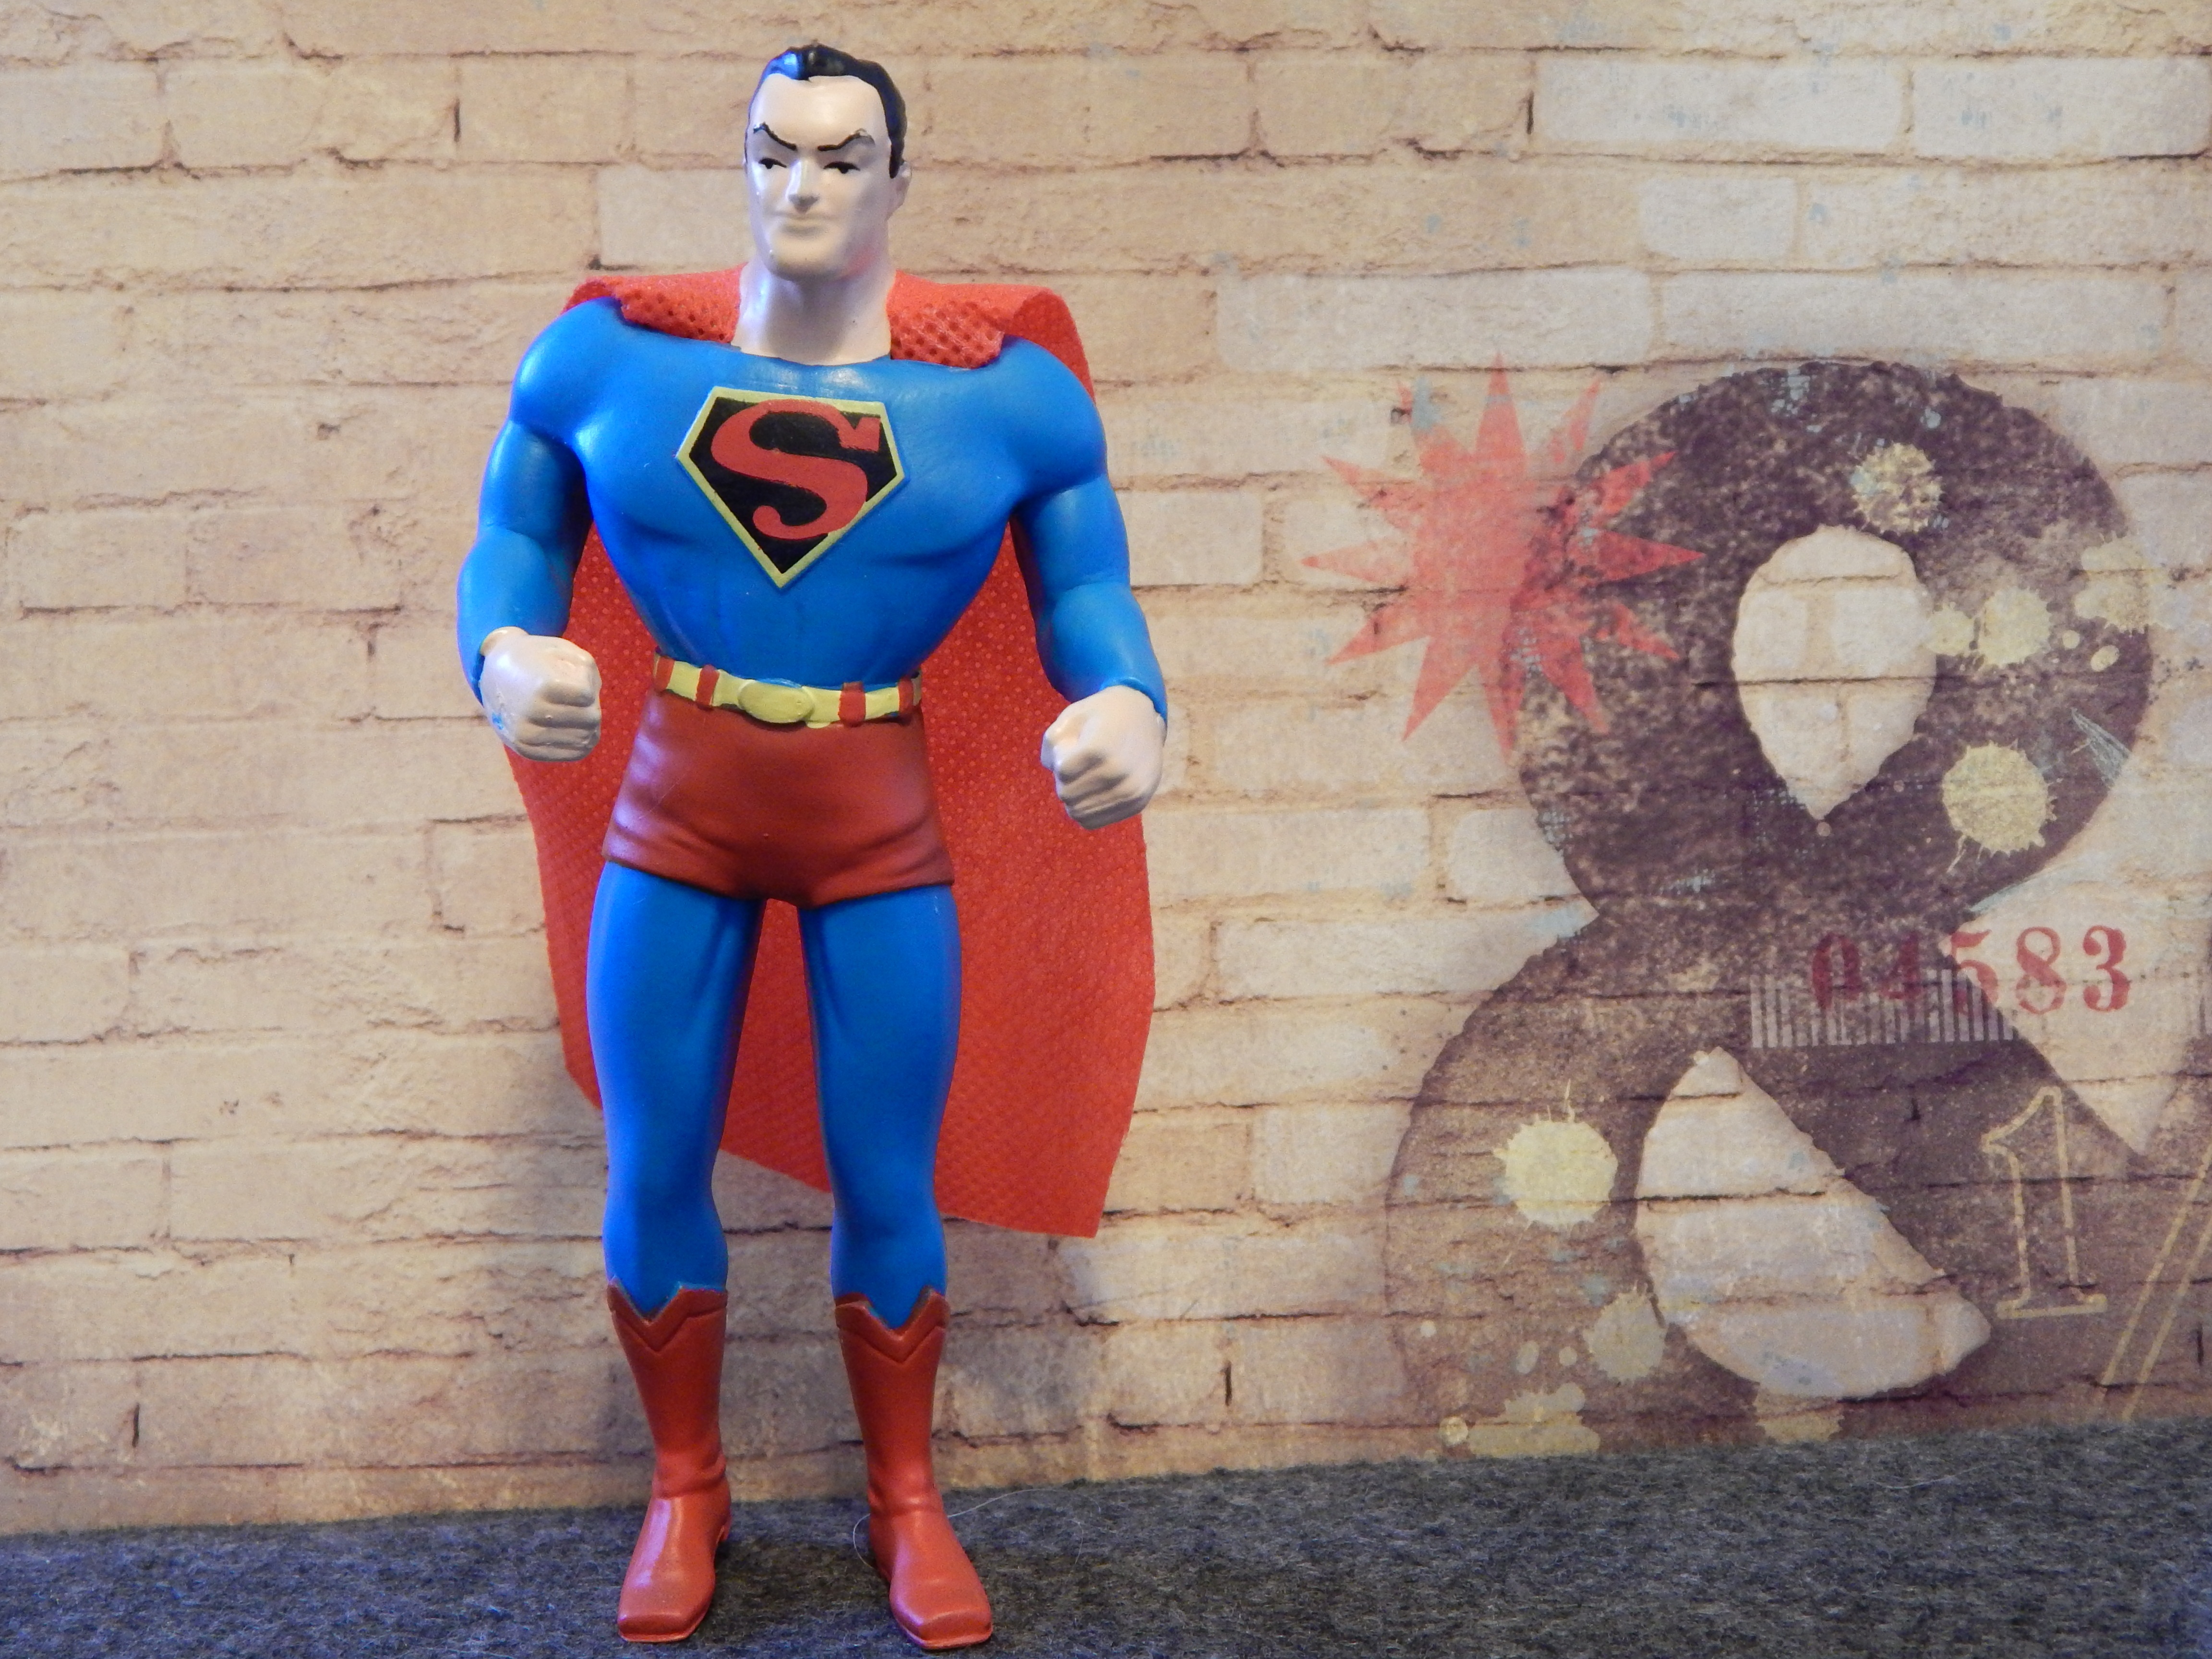
man, male, toy, power, action figure, character, costume, strength, cape, hero, superman, cartoon, superhero, fictional character, caped